A Little Journey

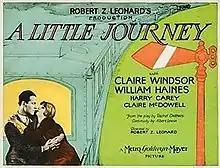
Film poster

A Little Journey is a 1927 American silent comedy film directed by Robert Z. Leonard and featuring Claire Windsor, William Haines and Harry Carey. It is based on a play by Rachel Crothers. No prints are thought to survive of this film. It is therefore considered lost.